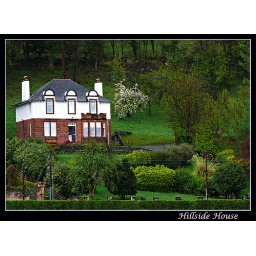
This house is at the base of the Ochil Hills in Clackmannanshire, Scotland.